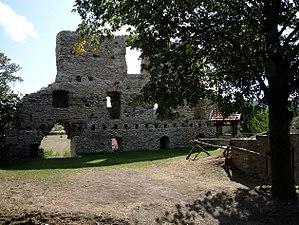
Stapelburg est un village de la Saxe-Anhalt en Allemagne, appartenant à la commune unie du Nordharz et à l'arrondissement de Harz. Il était une ancienne commune qui a été incorporée en 2010.